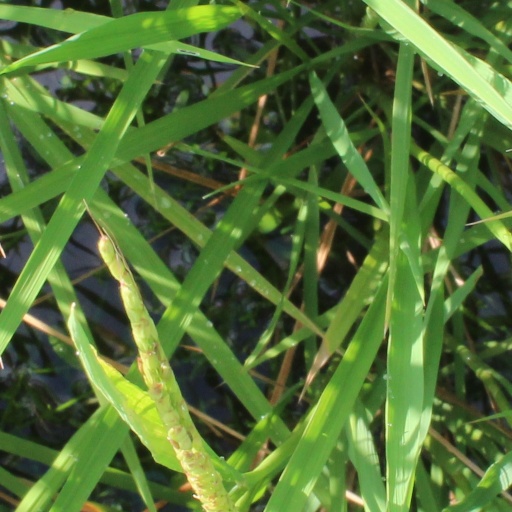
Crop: rice